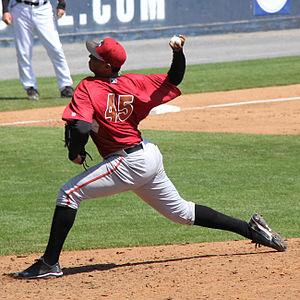
Stolmy Ramon Pimentel est un lanceur droitier des Mets de New York de la Ligue majeure de baseball.